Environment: real
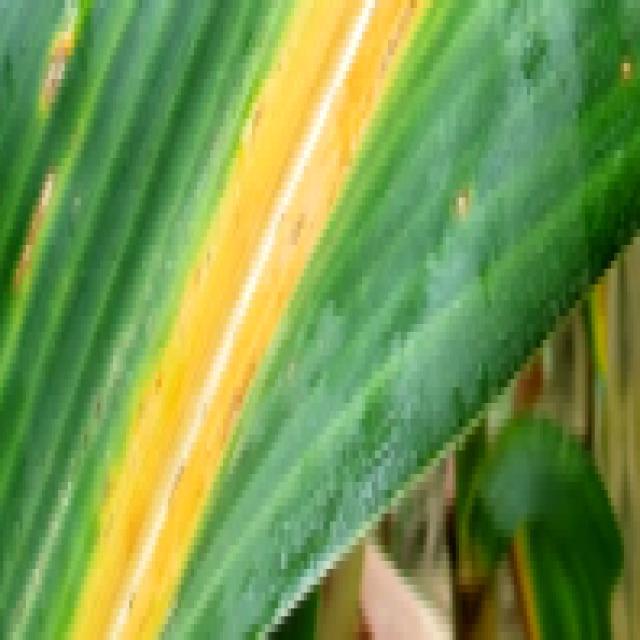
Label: nitrogen_deficiency